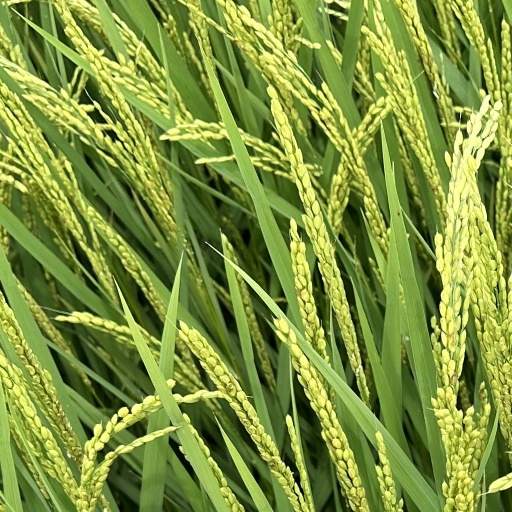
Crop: rice